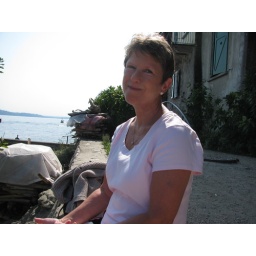
We picnic'd on the wall by the lake